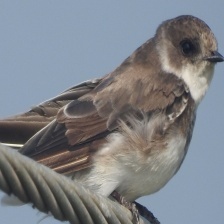
Species: SAND MARTIN
Scientific name: RIPARIA RIPARIA